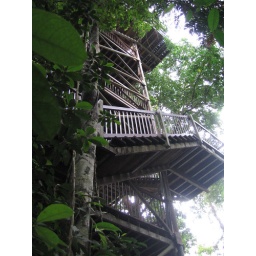
The canopy tower in the Daintree Rainforest. Very very high above the forest floor.